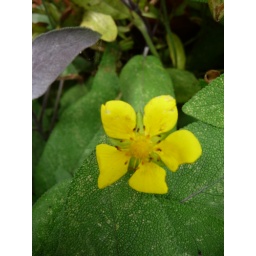
A look back to July 2009 and the five petalled yellow flower growing in the garden.